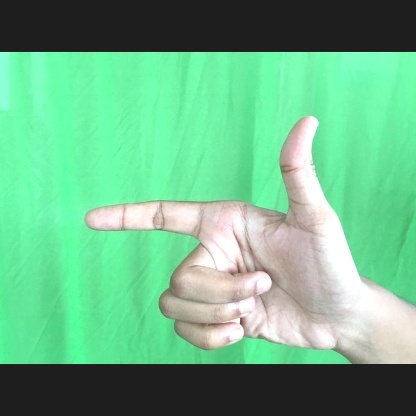
Mudra: Chandrakala